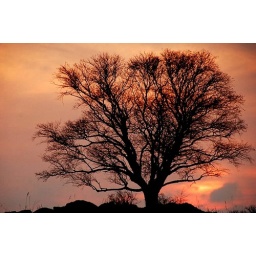
The setting sun silhouttes a large tree against an orange sky.